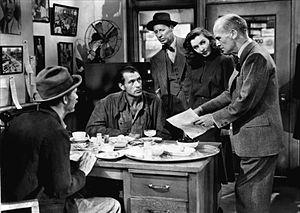
L'Homme de la rue est un film américain de Frank Capra sorti en 1941.
Irving Bacon est un acteur américain, né à Saint Joseph le 6 septembre 1893, mort à Hollywood le 5 février 1965.